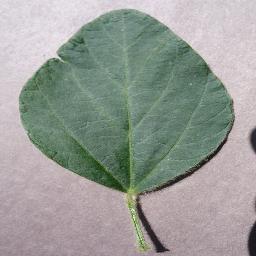
Label: Soybean___healthy